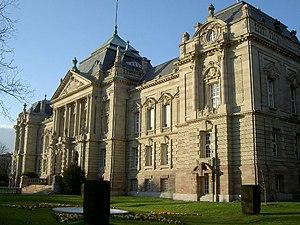
Le droit au Bois Bourgeois de la commune de Dabo est un droit d'usage forestier dont l'origine remonte au XVIᵉ siècle. Ce droit d'usage profite aux descendants des familles ayant habité Dabo avant 1793 ou venus s'établir dans le comté avant le 14 février 1817 en payant un droit d'entrée. Chaque année, pendant les deux jours ouvrables suivant le 11 novembre, les bénéficiaires de ce droit reçoivent par tirage au sort un lot de résineux sur pied et « vifs ».